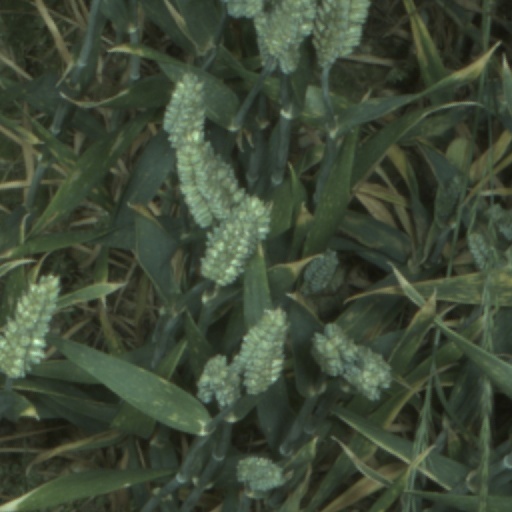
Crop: wheat